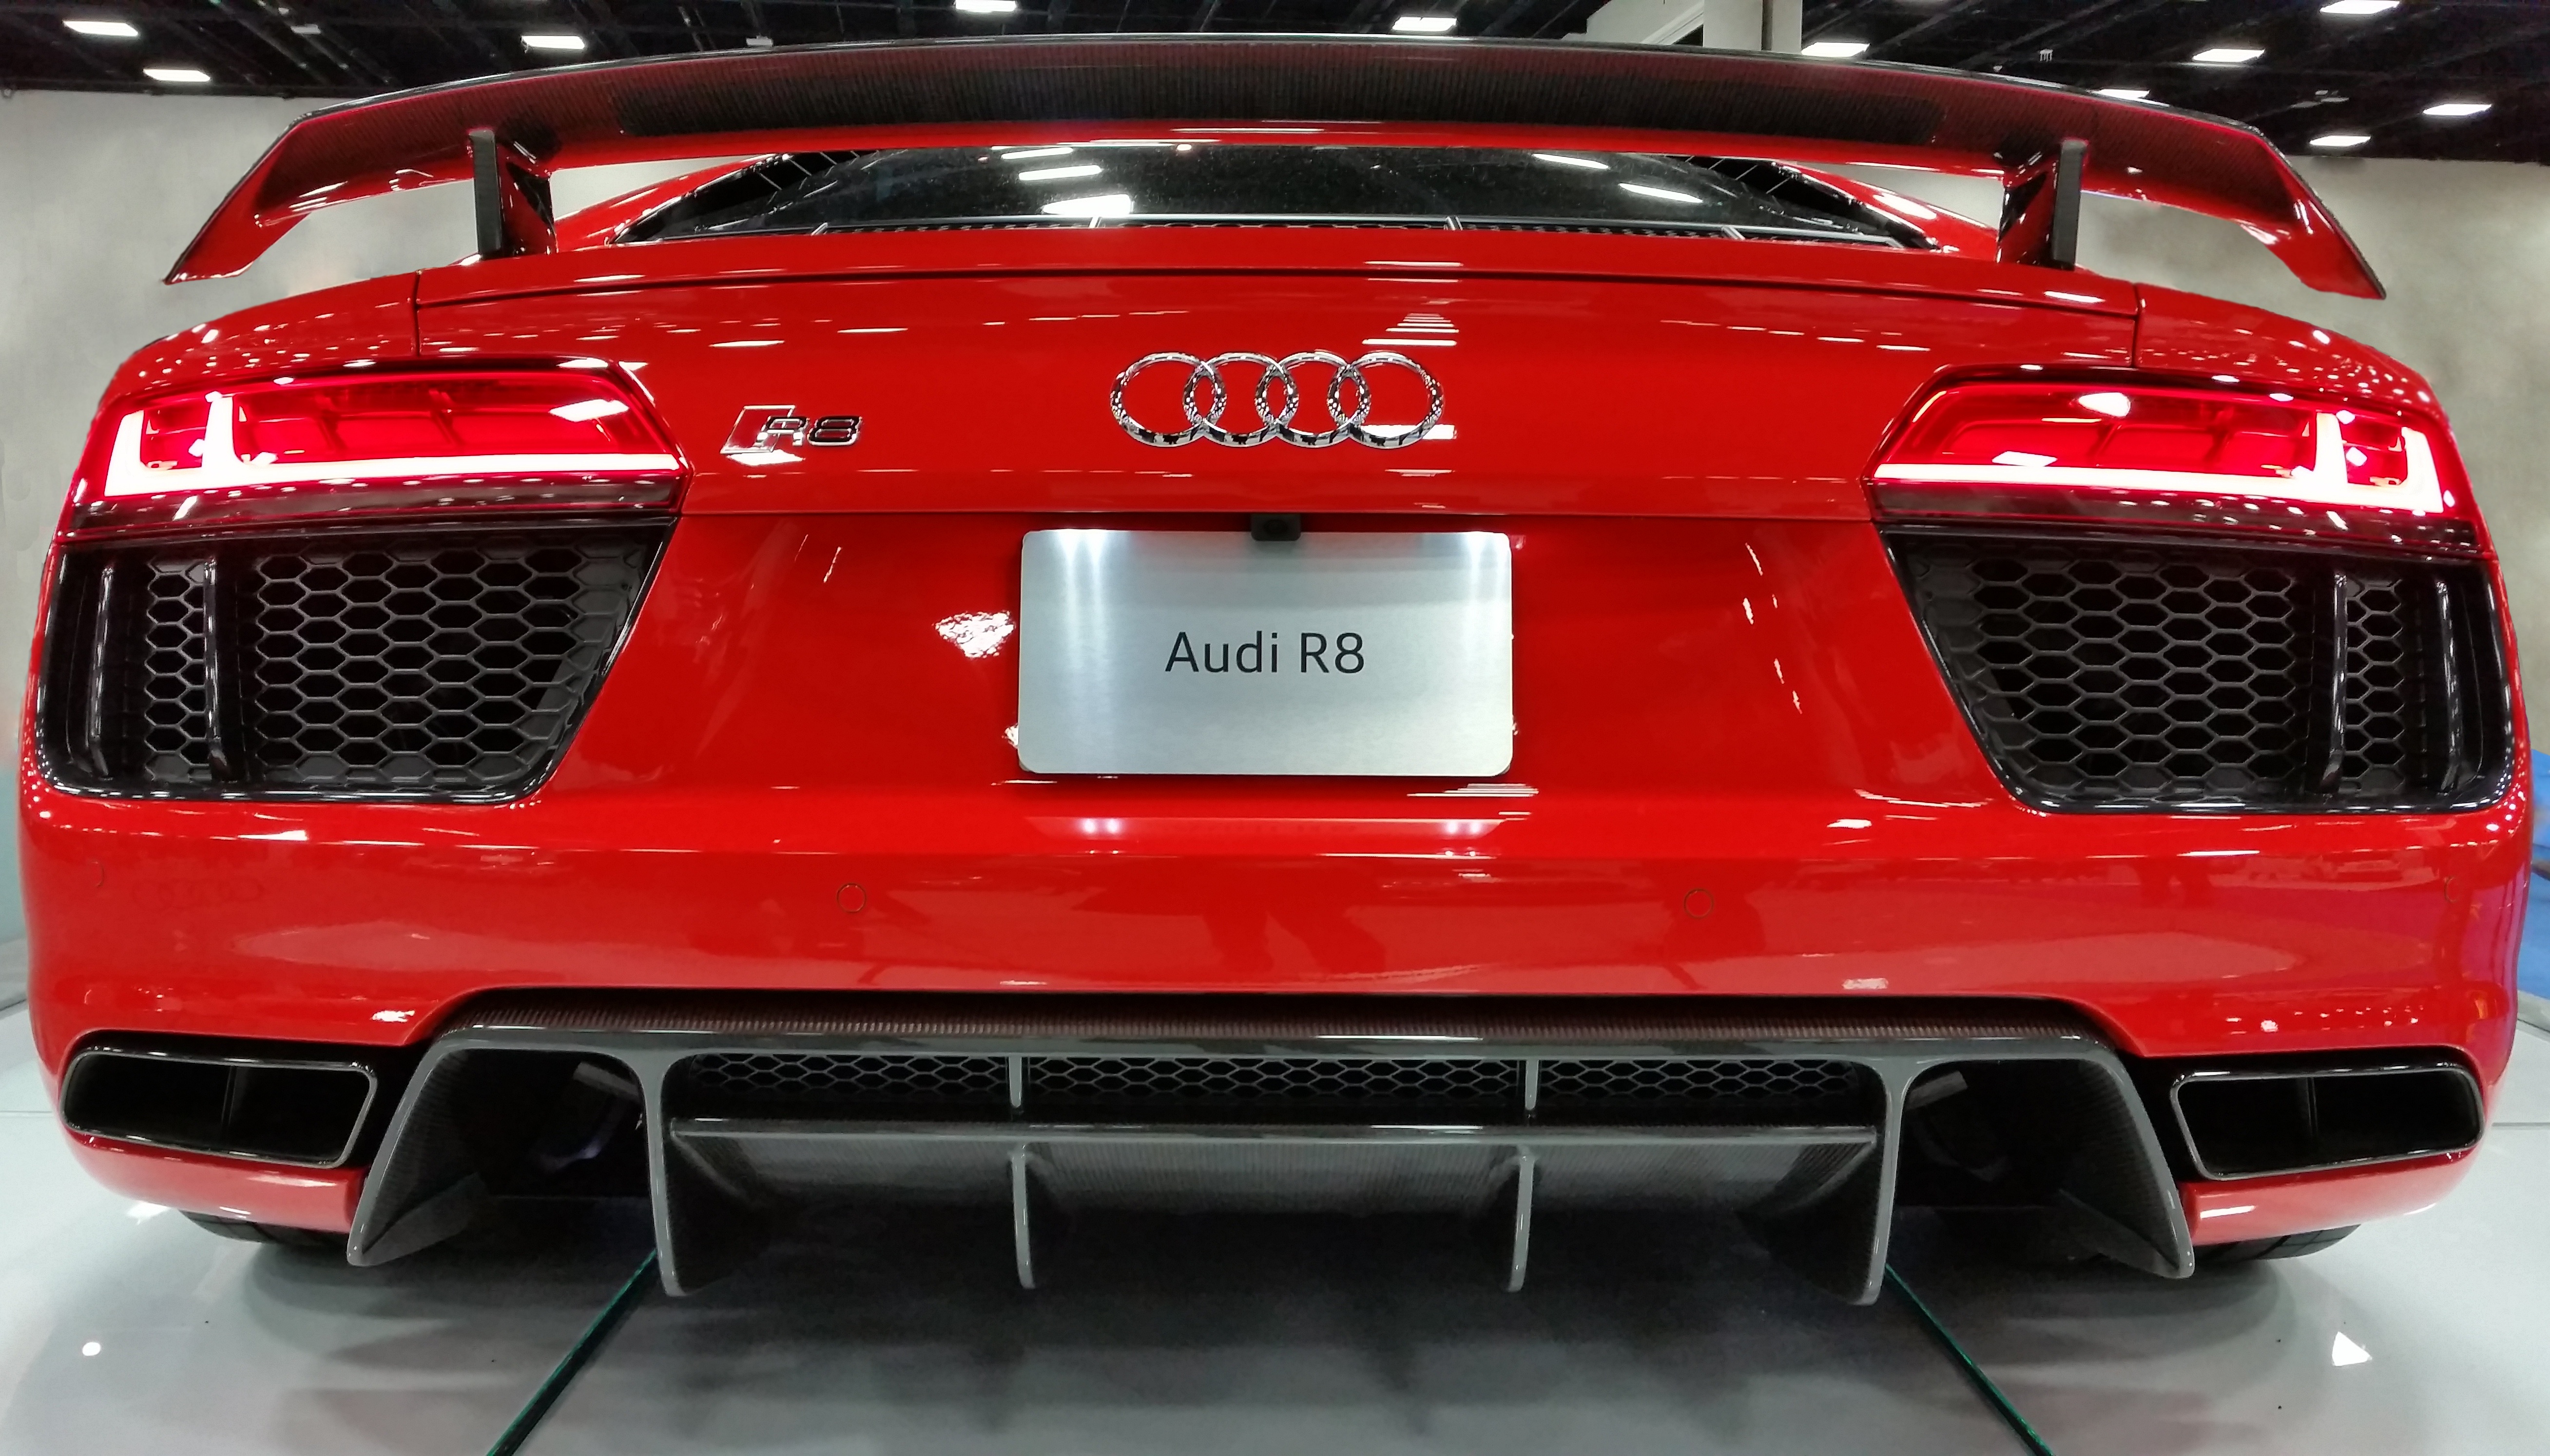
sport, car, wheel, red, vehicle, auto, speed, sports car, bumper, supercar, luxury, audi, expensive, coupe, fast, lamborghini, car show, luxury cars, land vehicle, audi r8, fast car, automobile make, automotive exterior, automotive design, luxury vehicle, performance car, lamborghini aventador